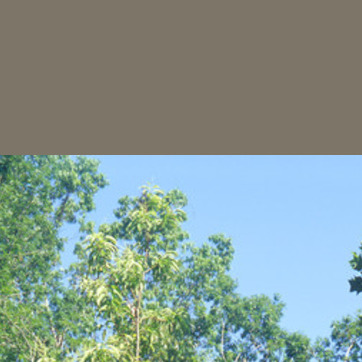
Material: sky